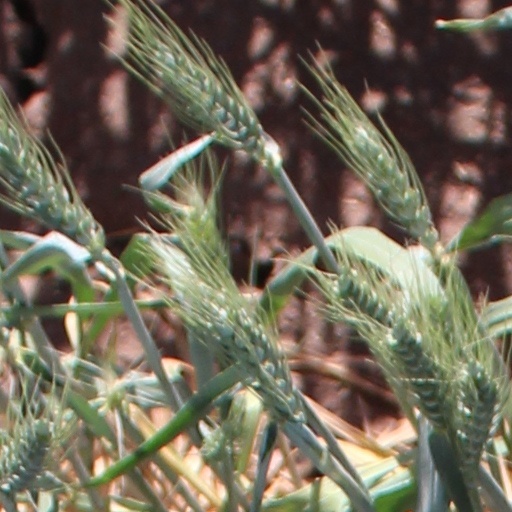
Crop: wheat